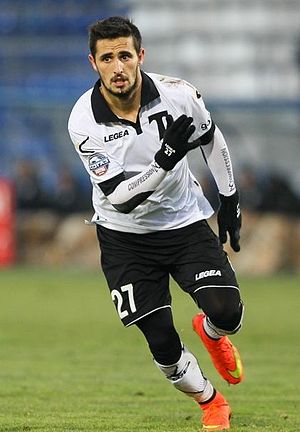
Hugo Vieira
Hugo Vieira er en portugisisk fodboldspiller.